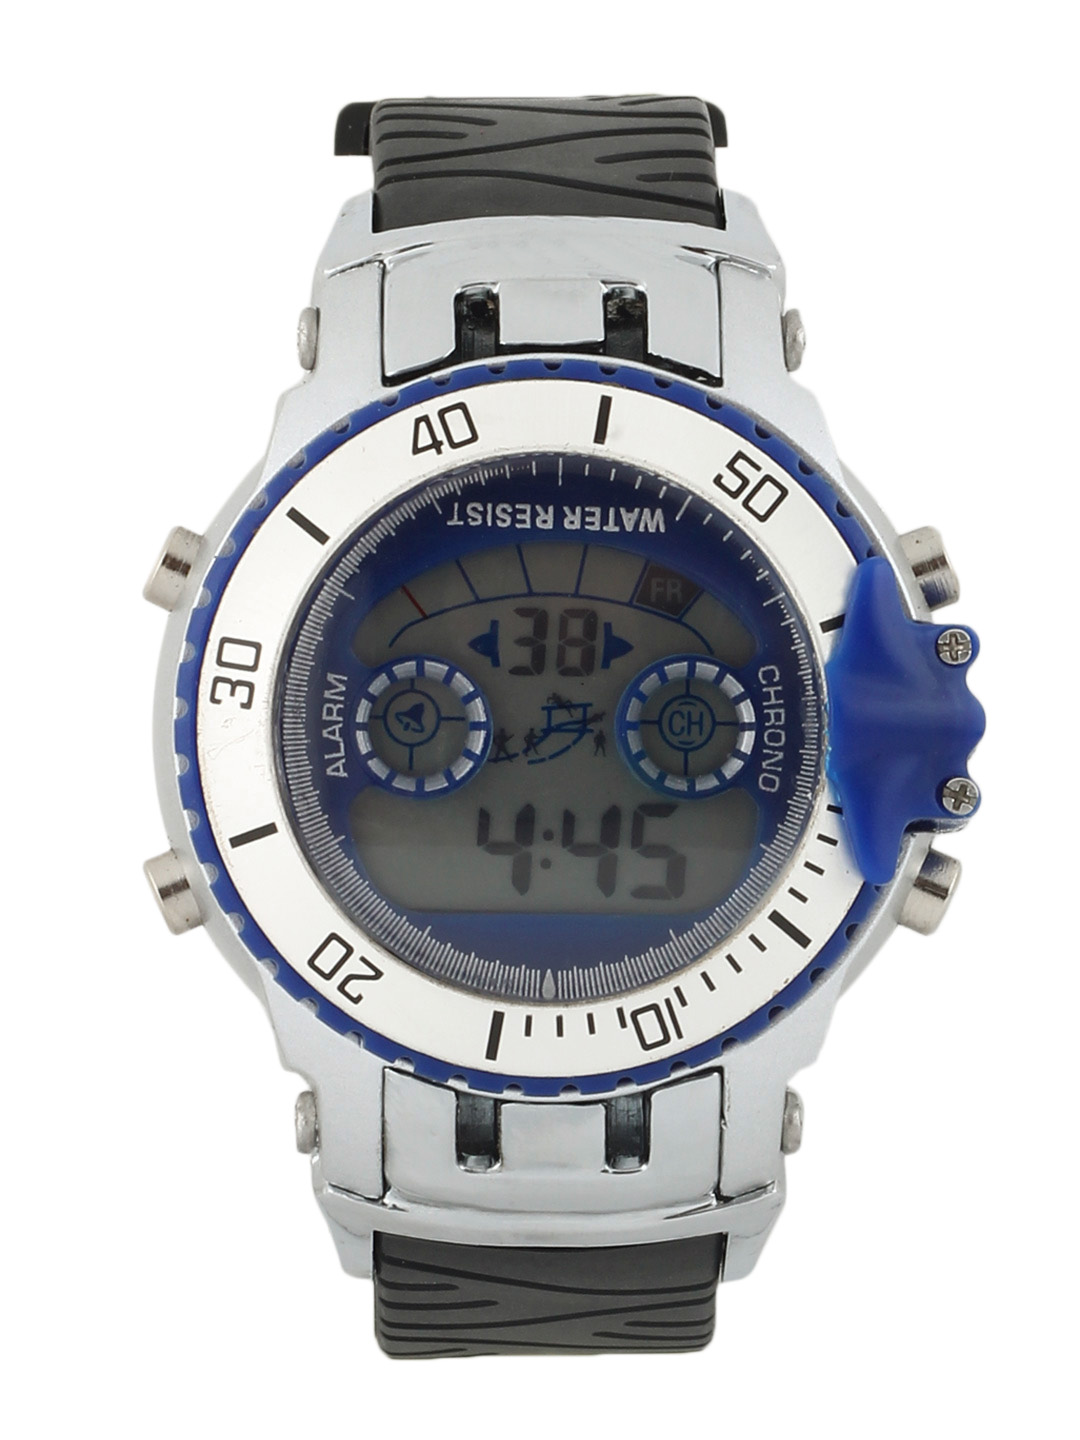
Maxima Men Steel Dial Digital Multifunction Watch
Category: Accessories / Watches / Watches
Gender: Men
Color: Steel
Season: Winter 2016
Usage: Casual